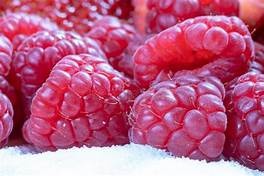
Label: raspberry